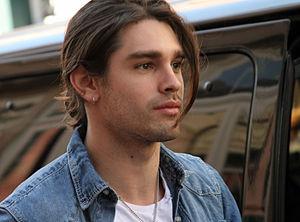
Justin Michael Gaston est un mannequin et acteur américain.